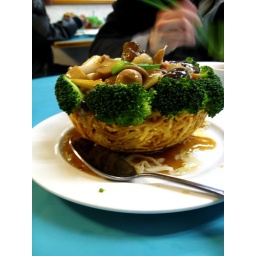
Veggies in crispy golden bowl from Lucky Creation.